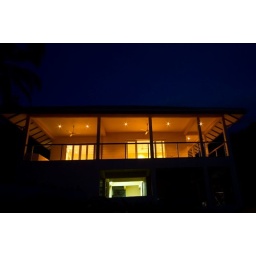
from the front and also can see under floor that even can park car